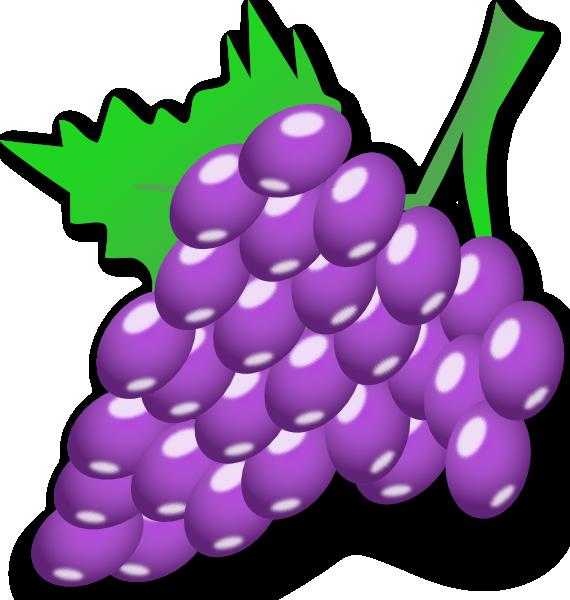
Label: Grapes